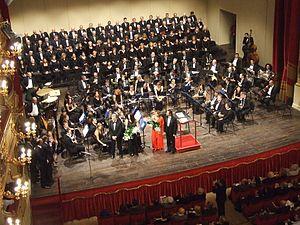
Le Teatro Ponchielli est un opéra de Crémone, construit par l'architecte Luigi Canonica, à partir de 1806, sur les ruines du Teatro della Società, détruit par un incendie.